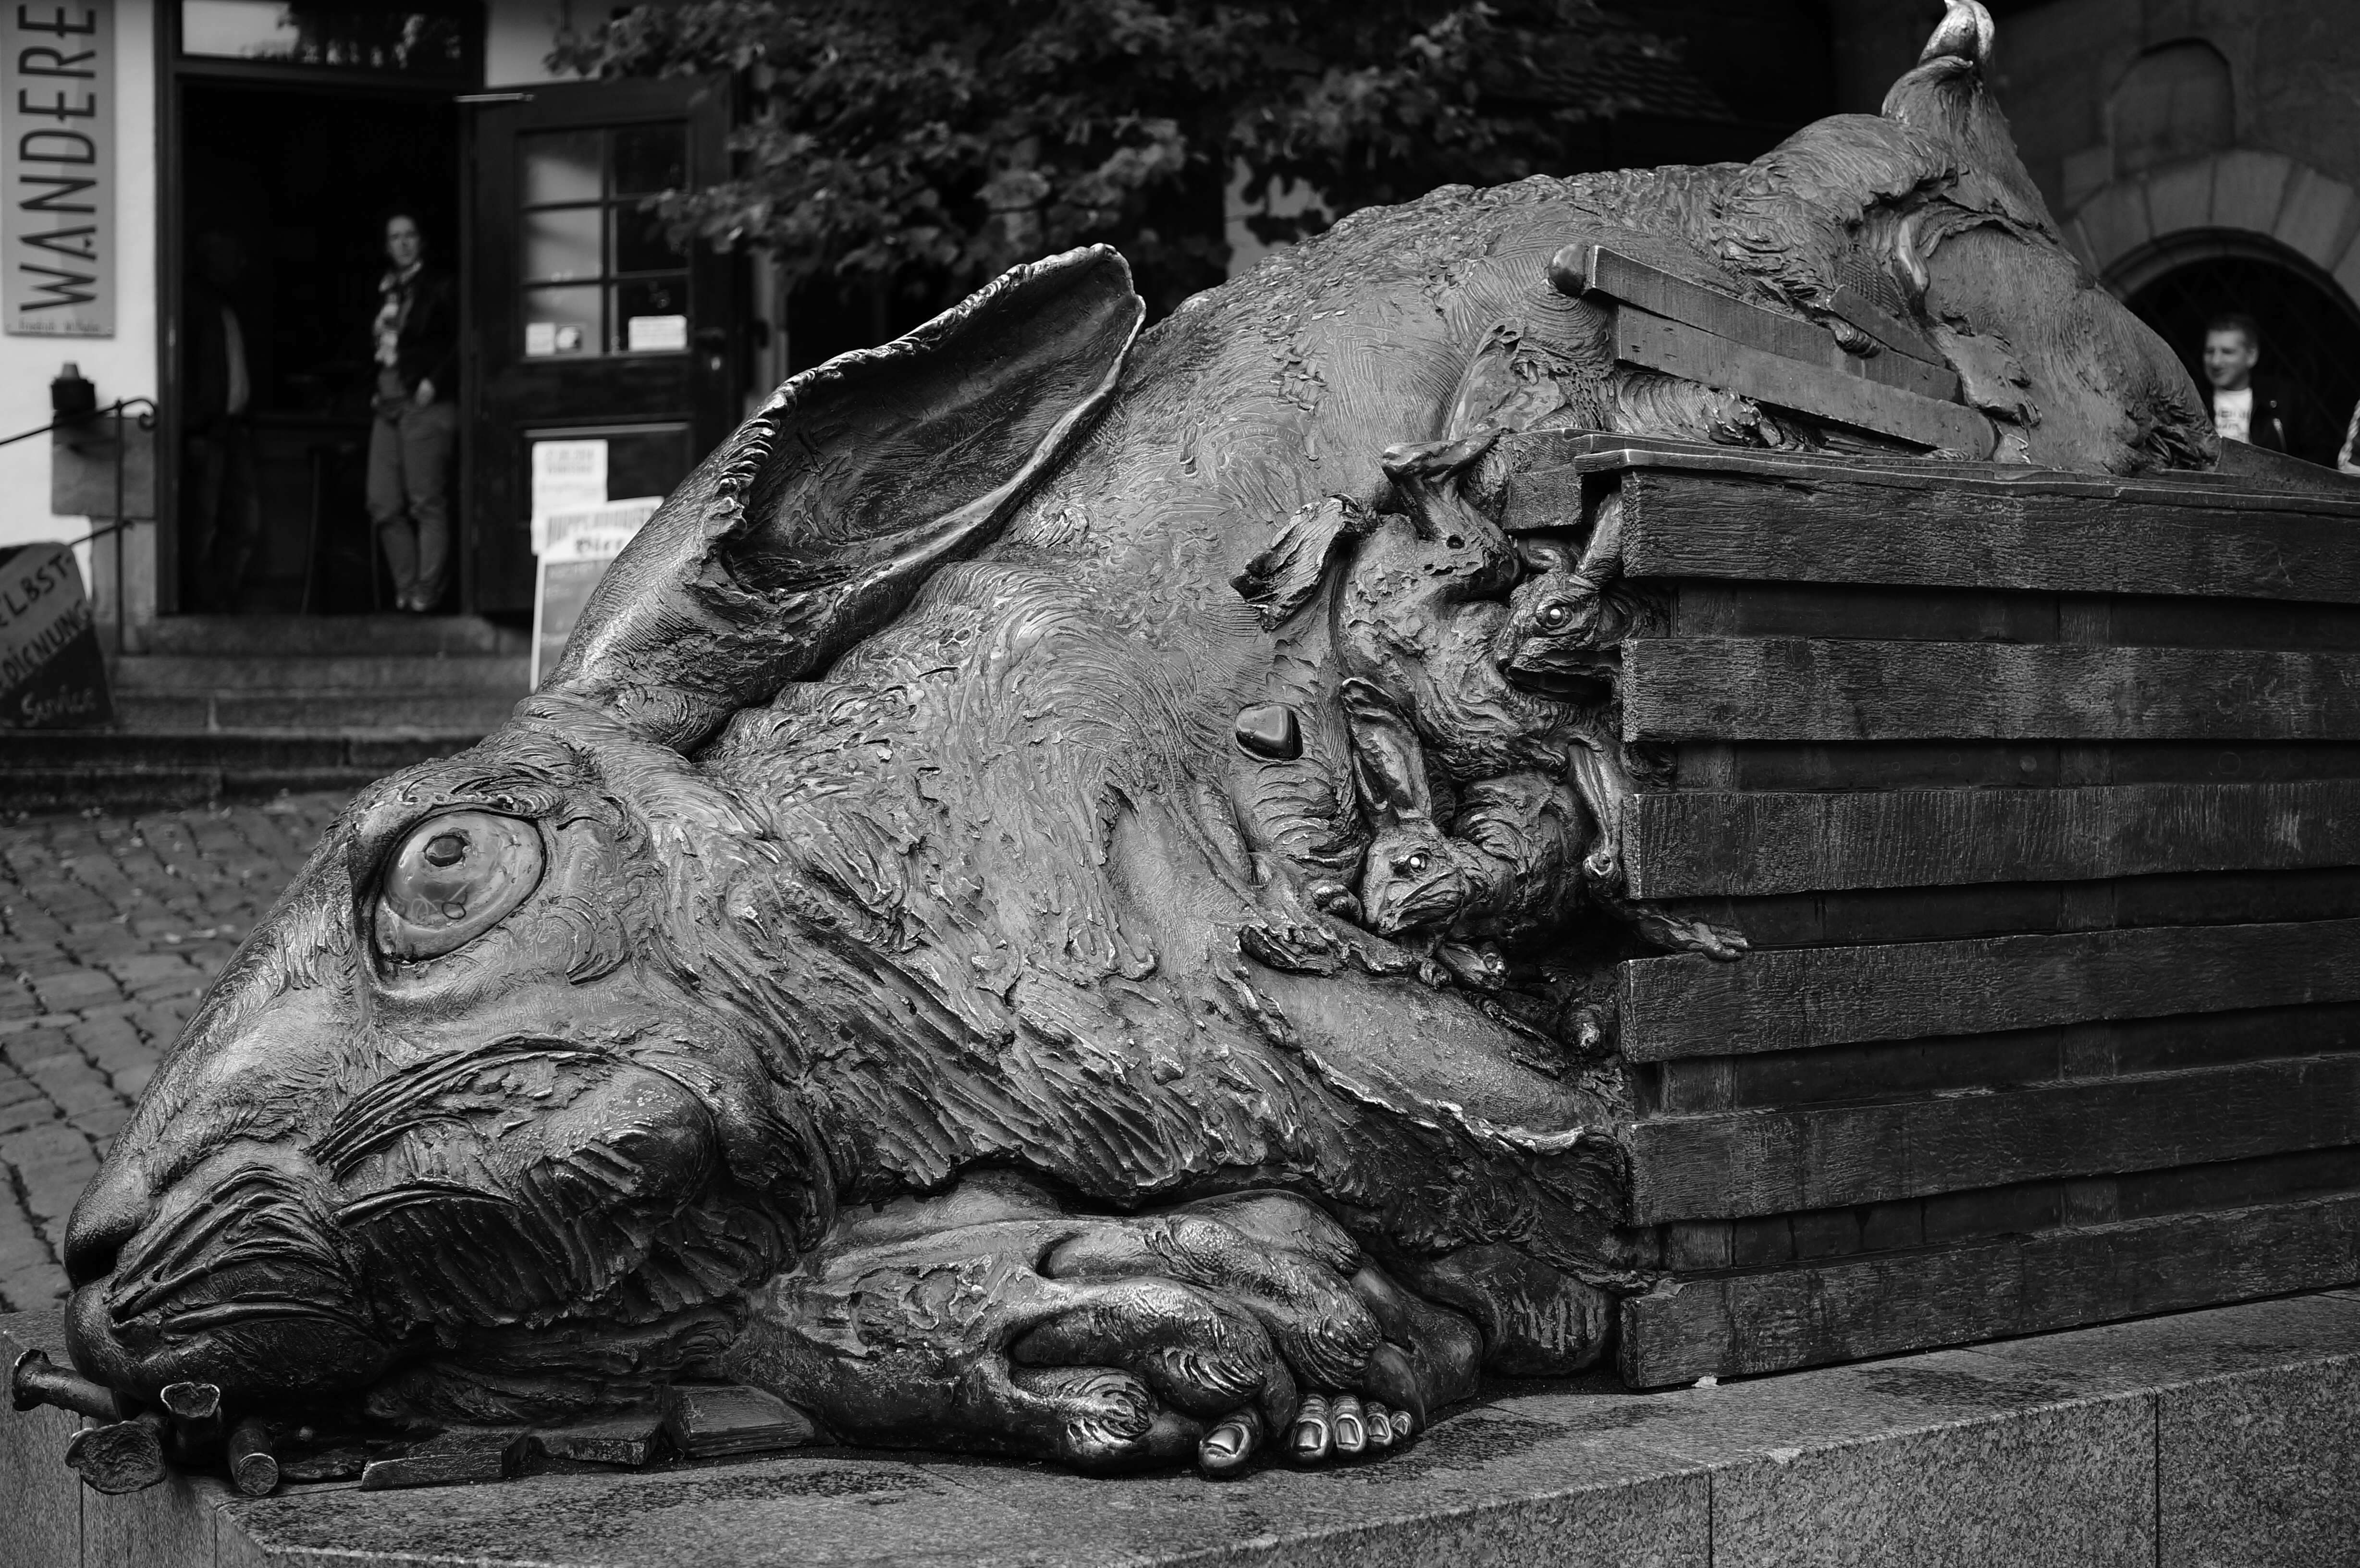
black and white, monument, statue, black, monochrome, gargoyle, sculpture, art, temple, carving, monochrome photography